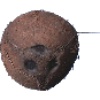
Label: Cocos 1